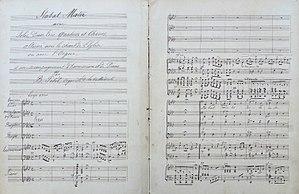
Début du 2ème Stabat mater de Bonaventure Petit dans sa version pour solistes, chœur avec accompagnement d'harmonium et de piano
Bonaventure François Joseph Petit, né à Prades le 14 octobre 1811 et mort à Perpignan le 3 mars 1901, est un professeur de piano, organiste et compositeur français.